Iva Grijalva Pashova

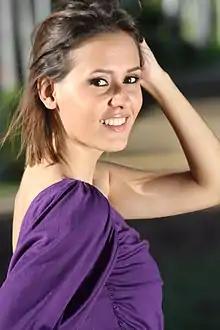

Iva Karlos Grijalva Pashova (born January 1, 1986 in Bulgaria) is a Nicaraguan-Bulgarian actress, model and beauty pageant titleholder. her mother is a Bulgarian and father is Nicaraguan. In 2007 she was one of the 12 contestants of "Supermodel Centroamérica", a spin-off from America's Next Top Model. She was crowned Miss Earth Nicaragua 2007, and competed in the Miss Earth 2007 pageant but was unplaced. In 2008 she was Nicaragua's entry in the 'World Queen of Banana' pageant held in Machala, Ecuador. Again she was unplaced.